Remchingen

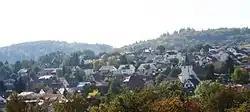
Photo from Nöttingen

Nöttingen is a district of the southwest German municipality of Remchingenexactly between Pforzheim and Karlsruhe, which is why the place was an important transit point in history. The Church of St. Martin bears witness to this. Until the community reform, which came into force on January 1, 1975, Nöttingen was an independent community together with the smallest district of Darmsbach and the Dietenhäuser Mühle houses. Today 2500 people live in the place.